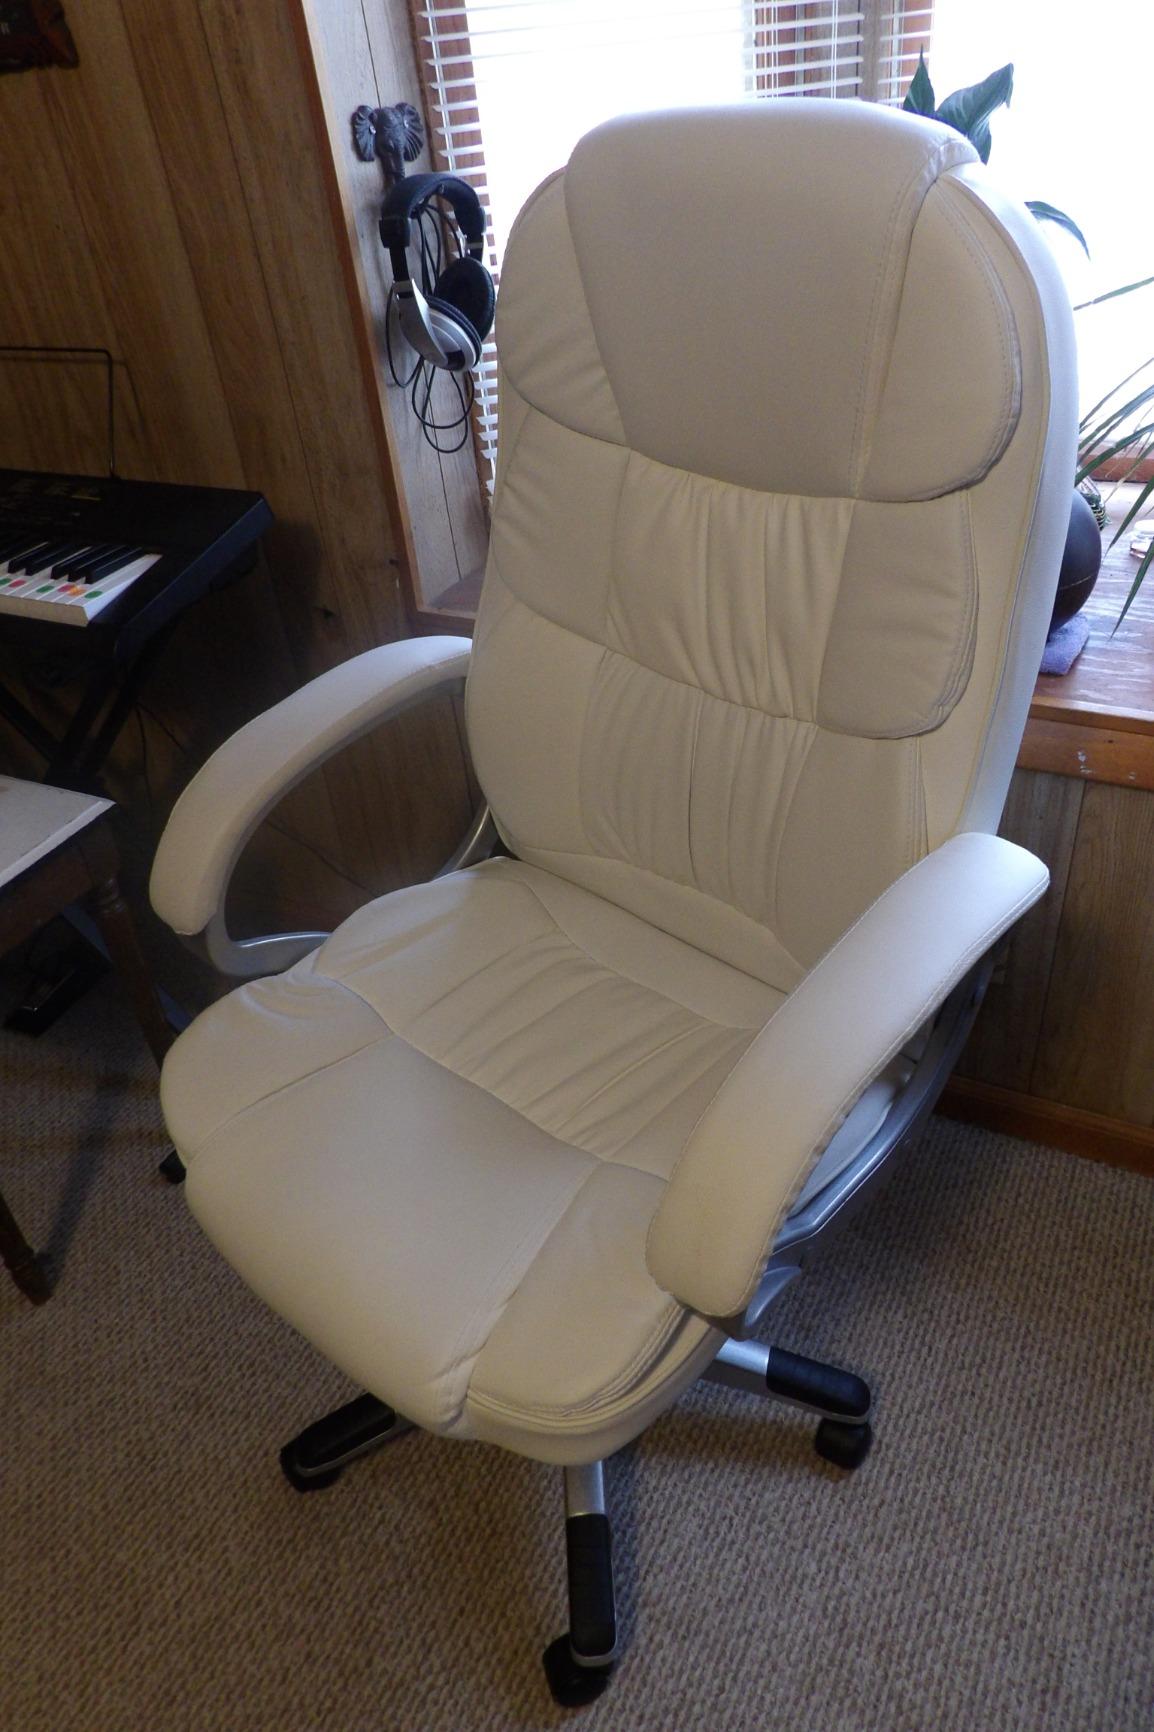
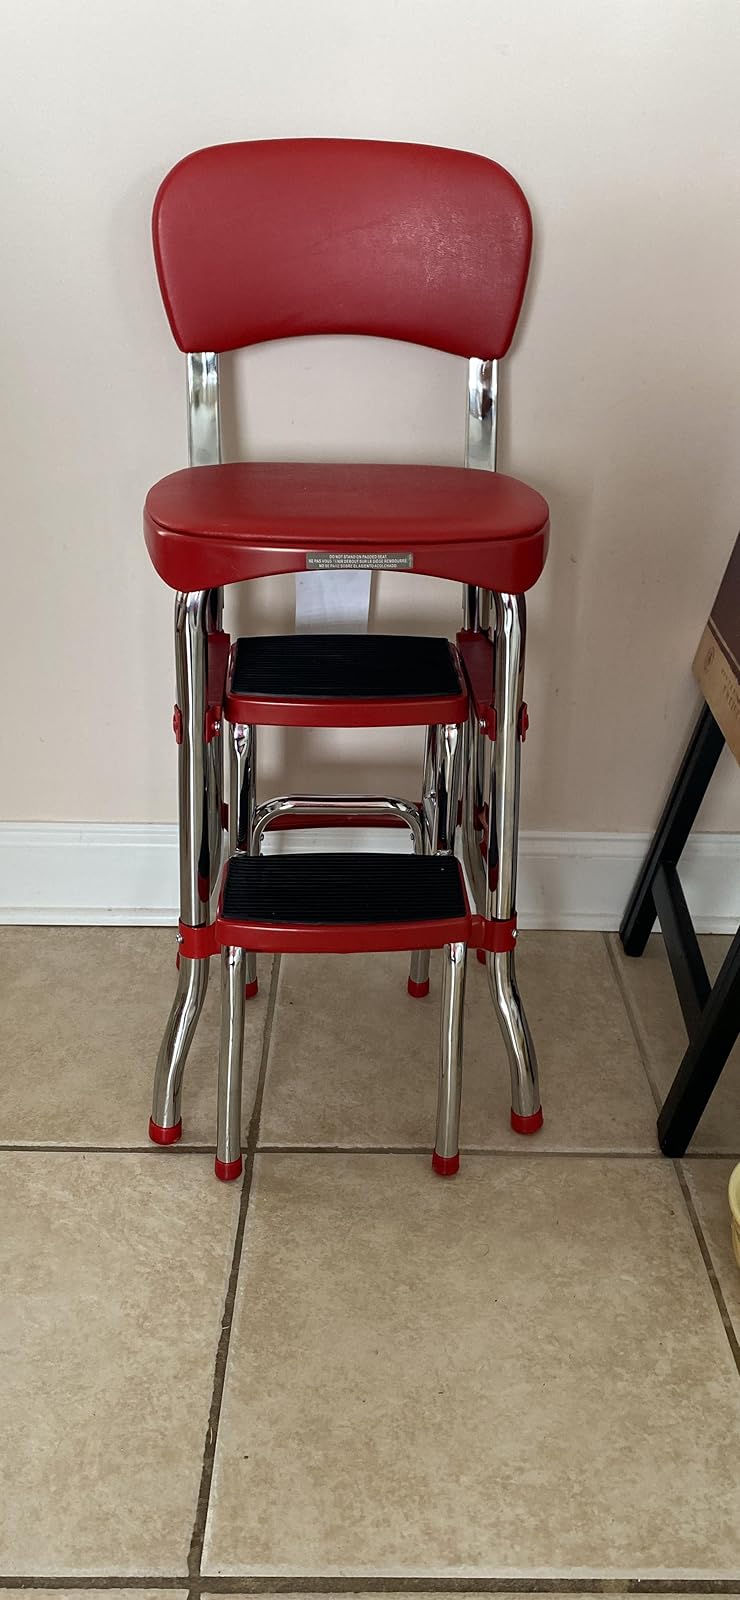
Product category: items_chair
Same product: no